Pagaivan

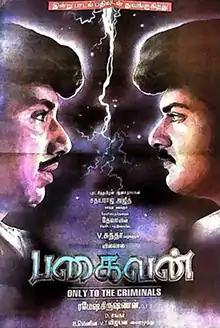
Poster

Pagaivan is a 1997 Indian Tamil-language action comedy film directed by Ramesh Balakrishnan, starring Ajith Kumar, Sathyaraj, and Anjala Zaveri, while Ranjitha, Nagesh, K. S. Ravikumar, and Vivek play supporting roles. The music was composed by Deva. The film revolves around a kidnapping undertaken by a man and the actions that the victim's father takes to save his daughter. The film released on 1 August 1997 to mixed reviews, but critics praised the comedy and performance of Sathyaraj. The film was a commercial failure.